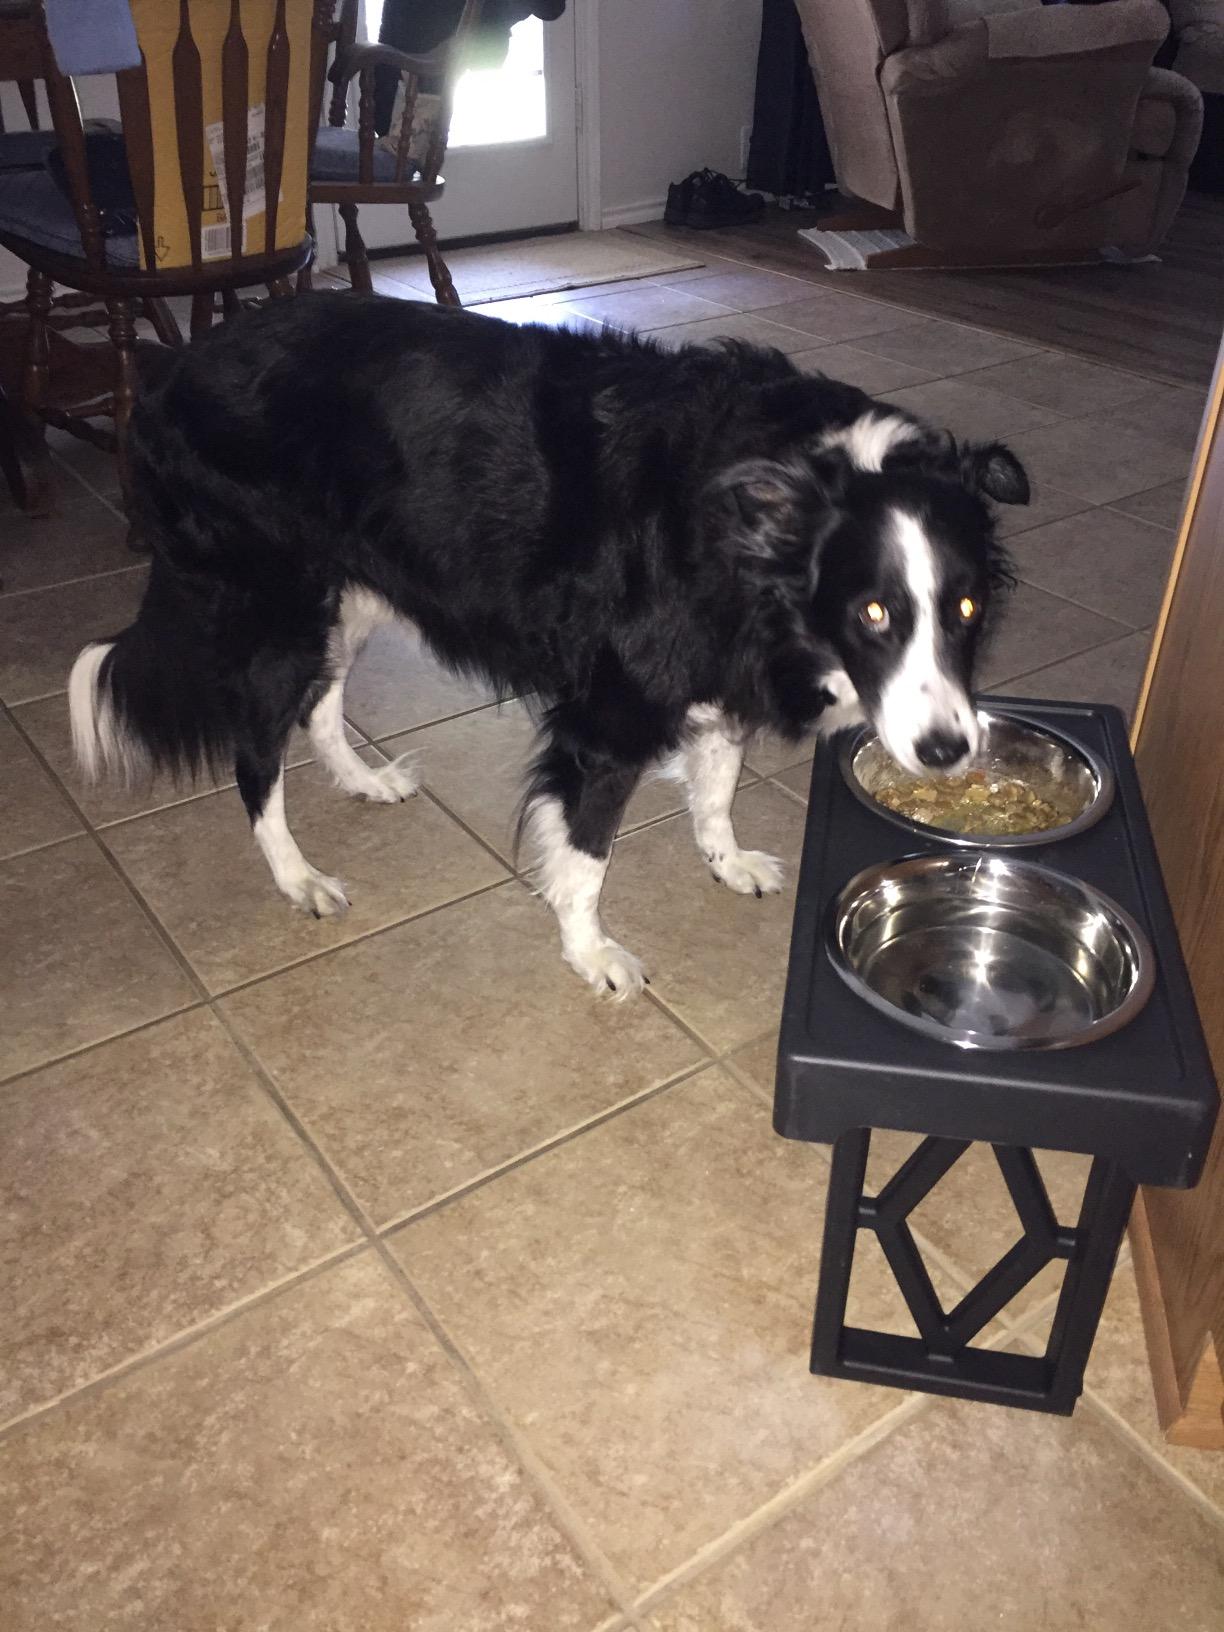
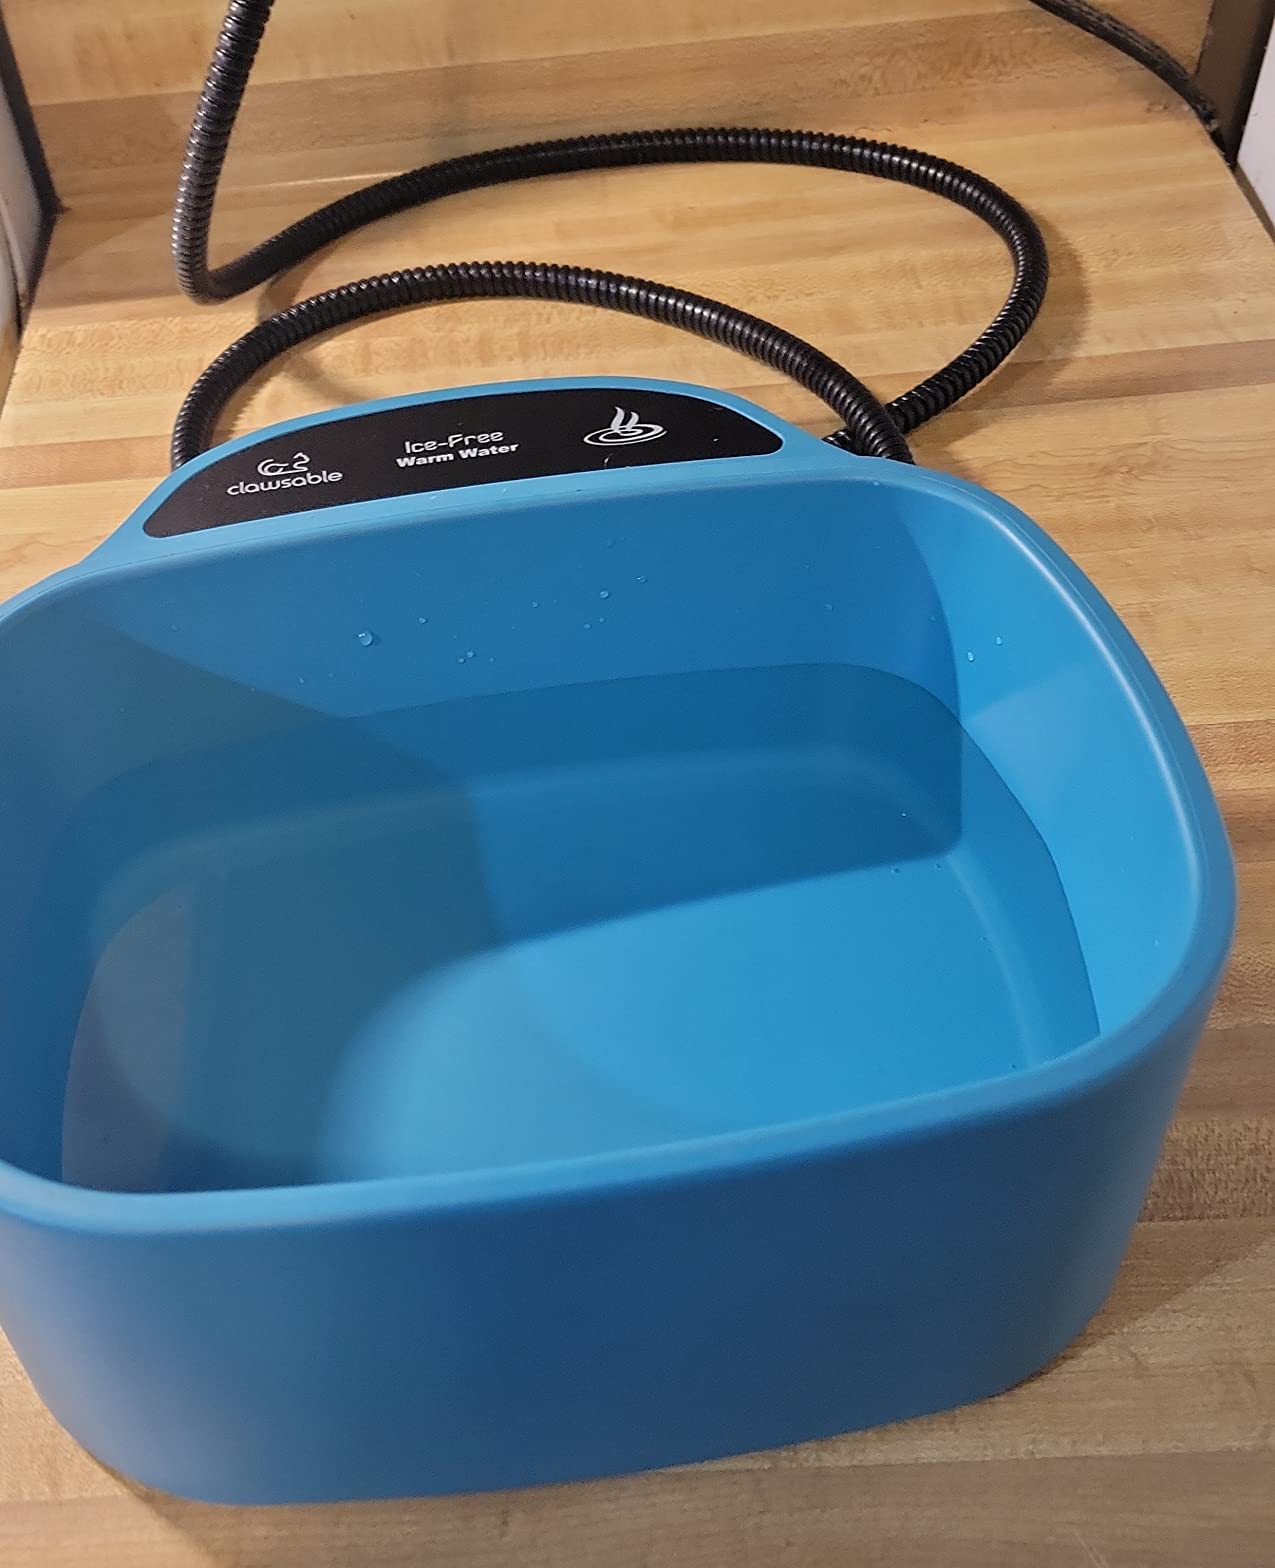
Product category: items_bowl
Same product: no